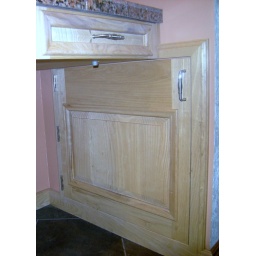
This door under the desk conceals an amazing amount of storage which is built into the 8 inch deep stubwall.